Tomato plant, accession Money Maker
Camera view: tilt-top (135 deg); turntable rotation: 90 degrees
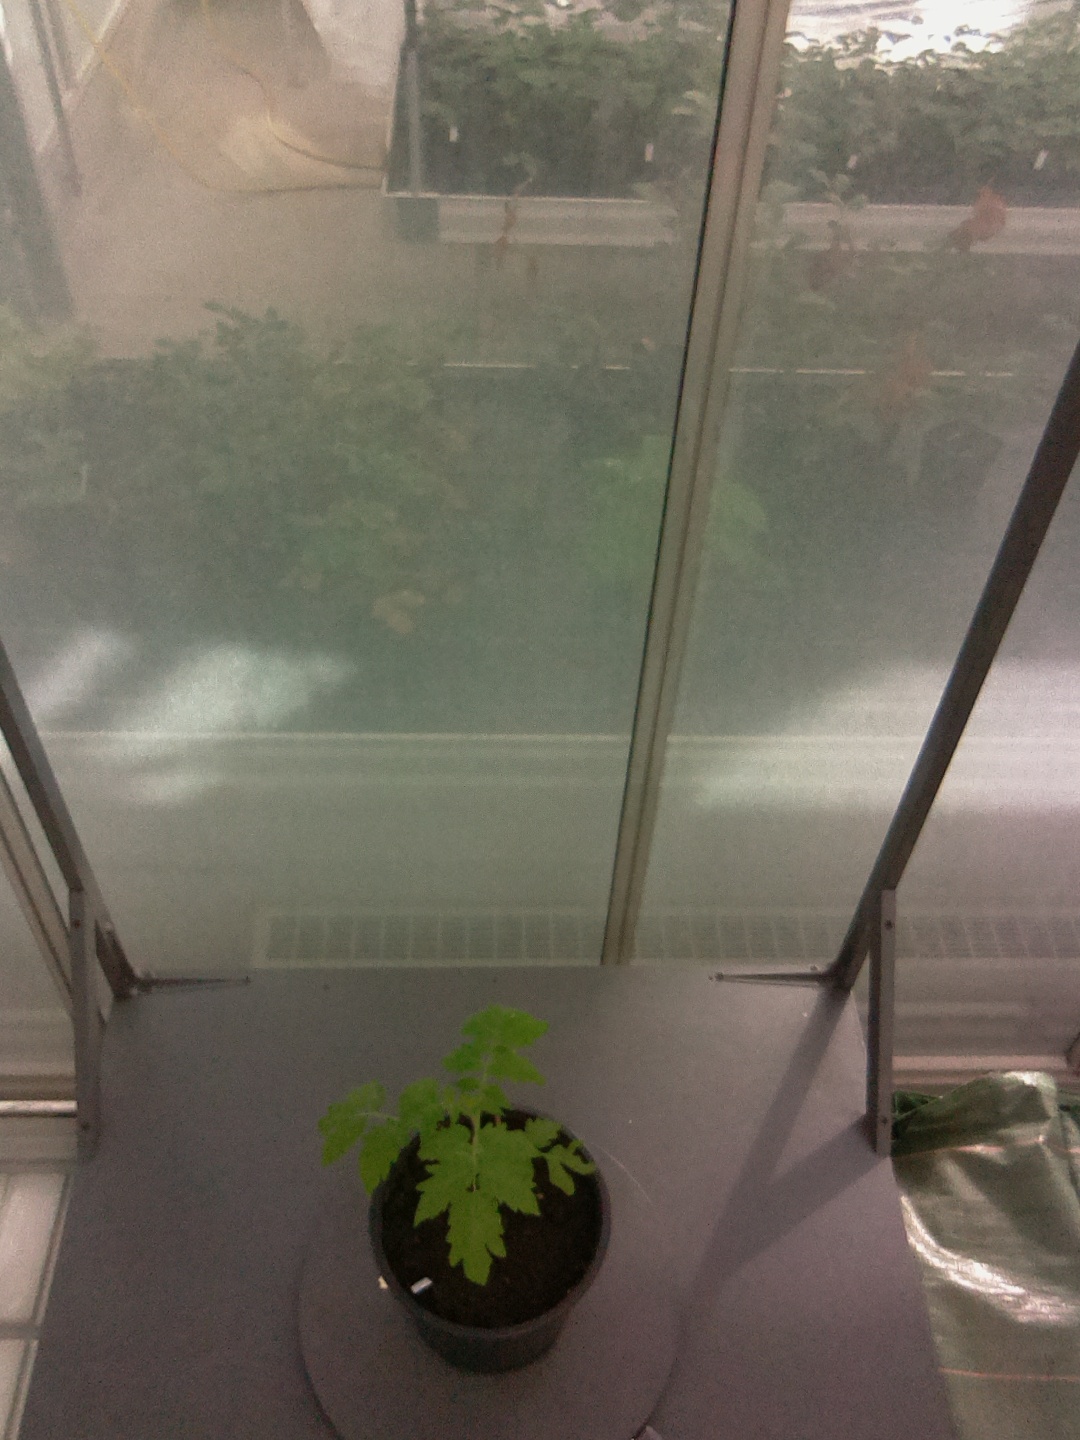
BBCH growth stage 13: 6 of true leaves visible